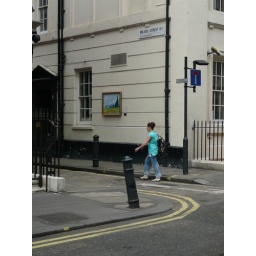
Van Gogh on the wall of a building in Soho